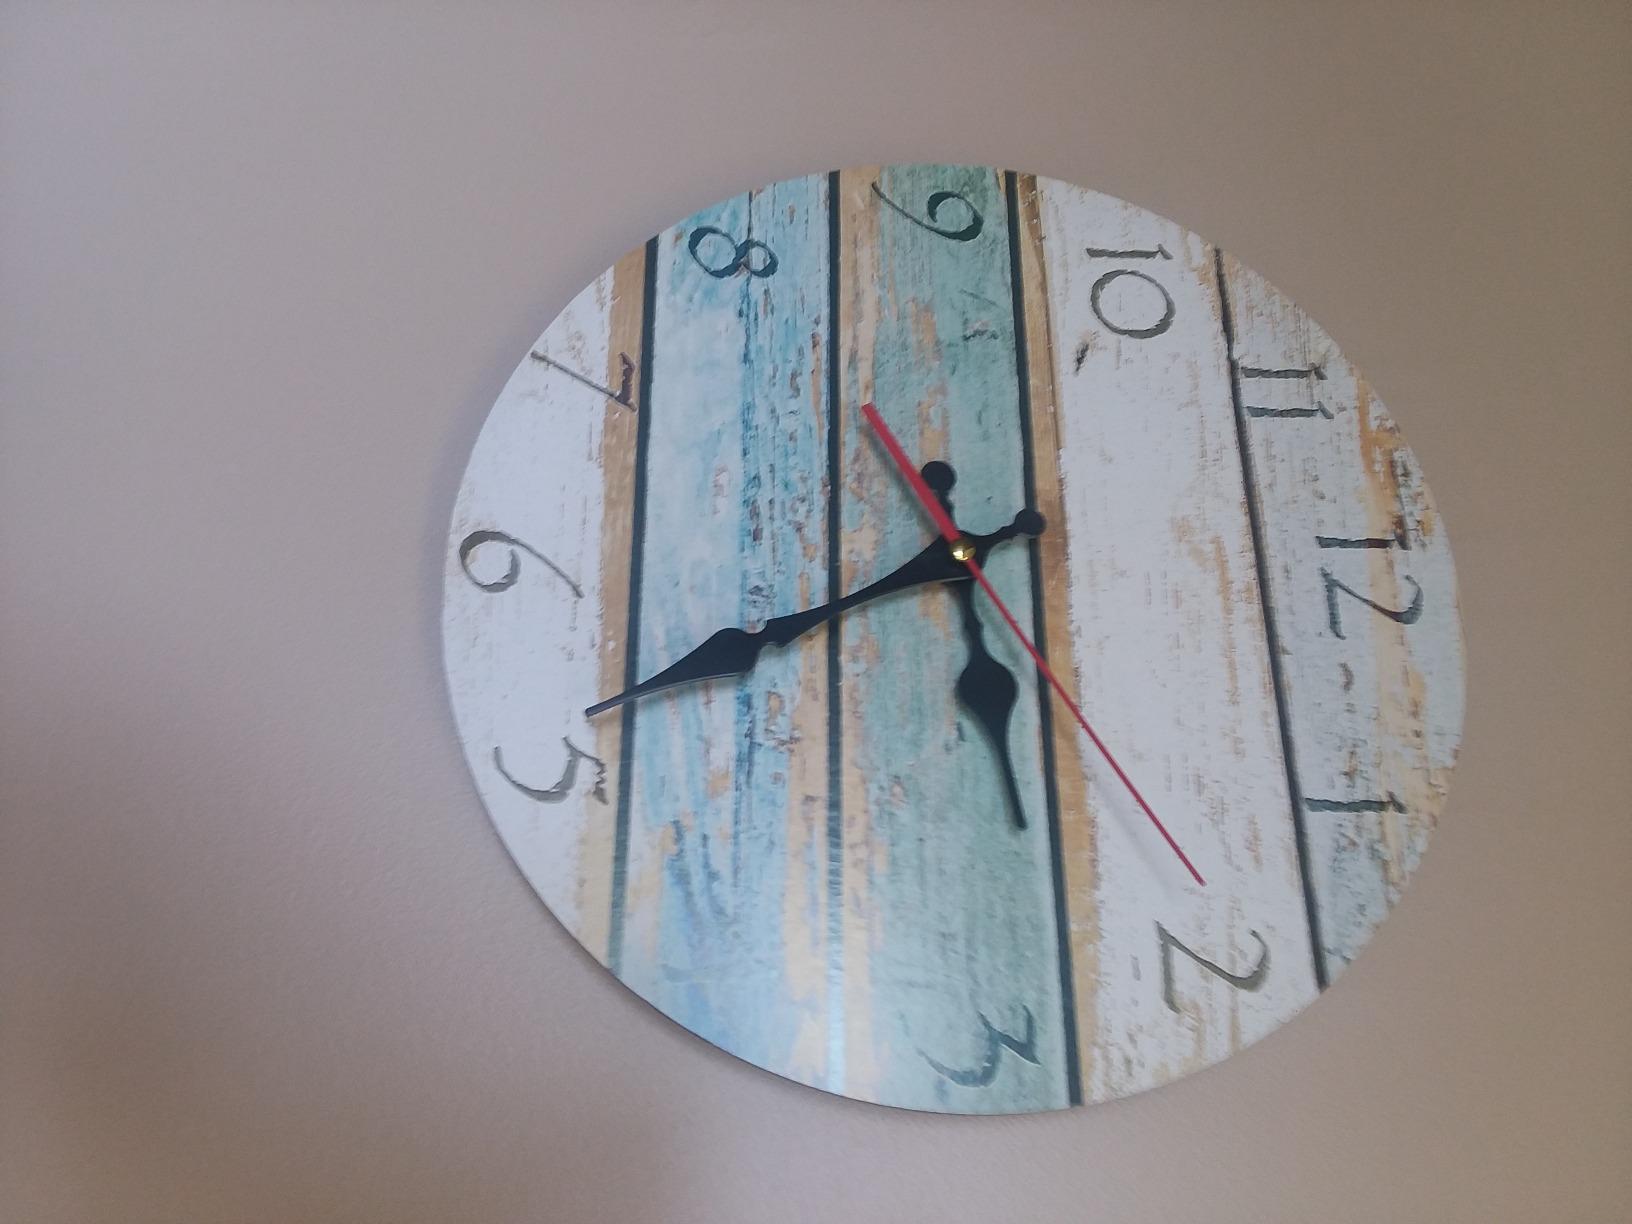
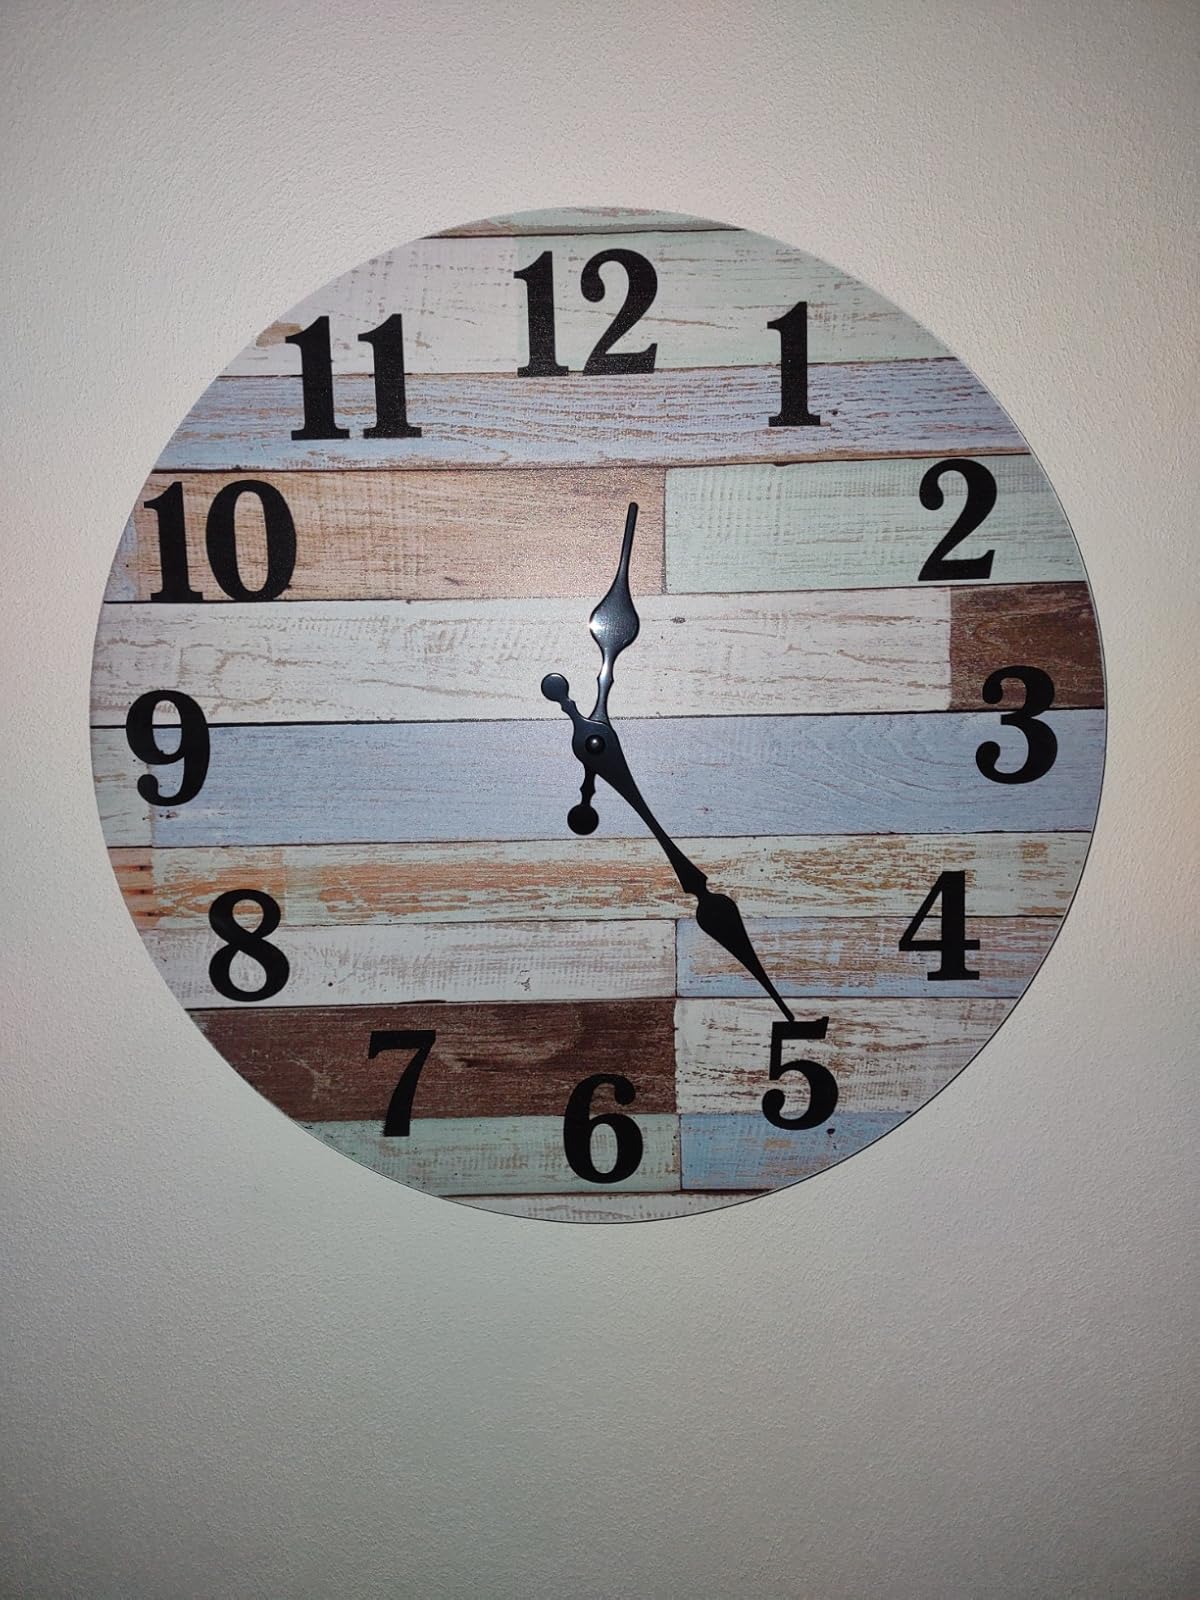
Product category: clock
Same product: no